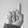
ASL letter: D